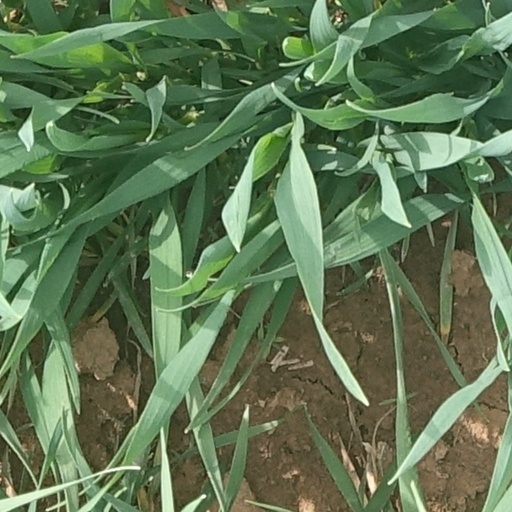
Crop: wheat